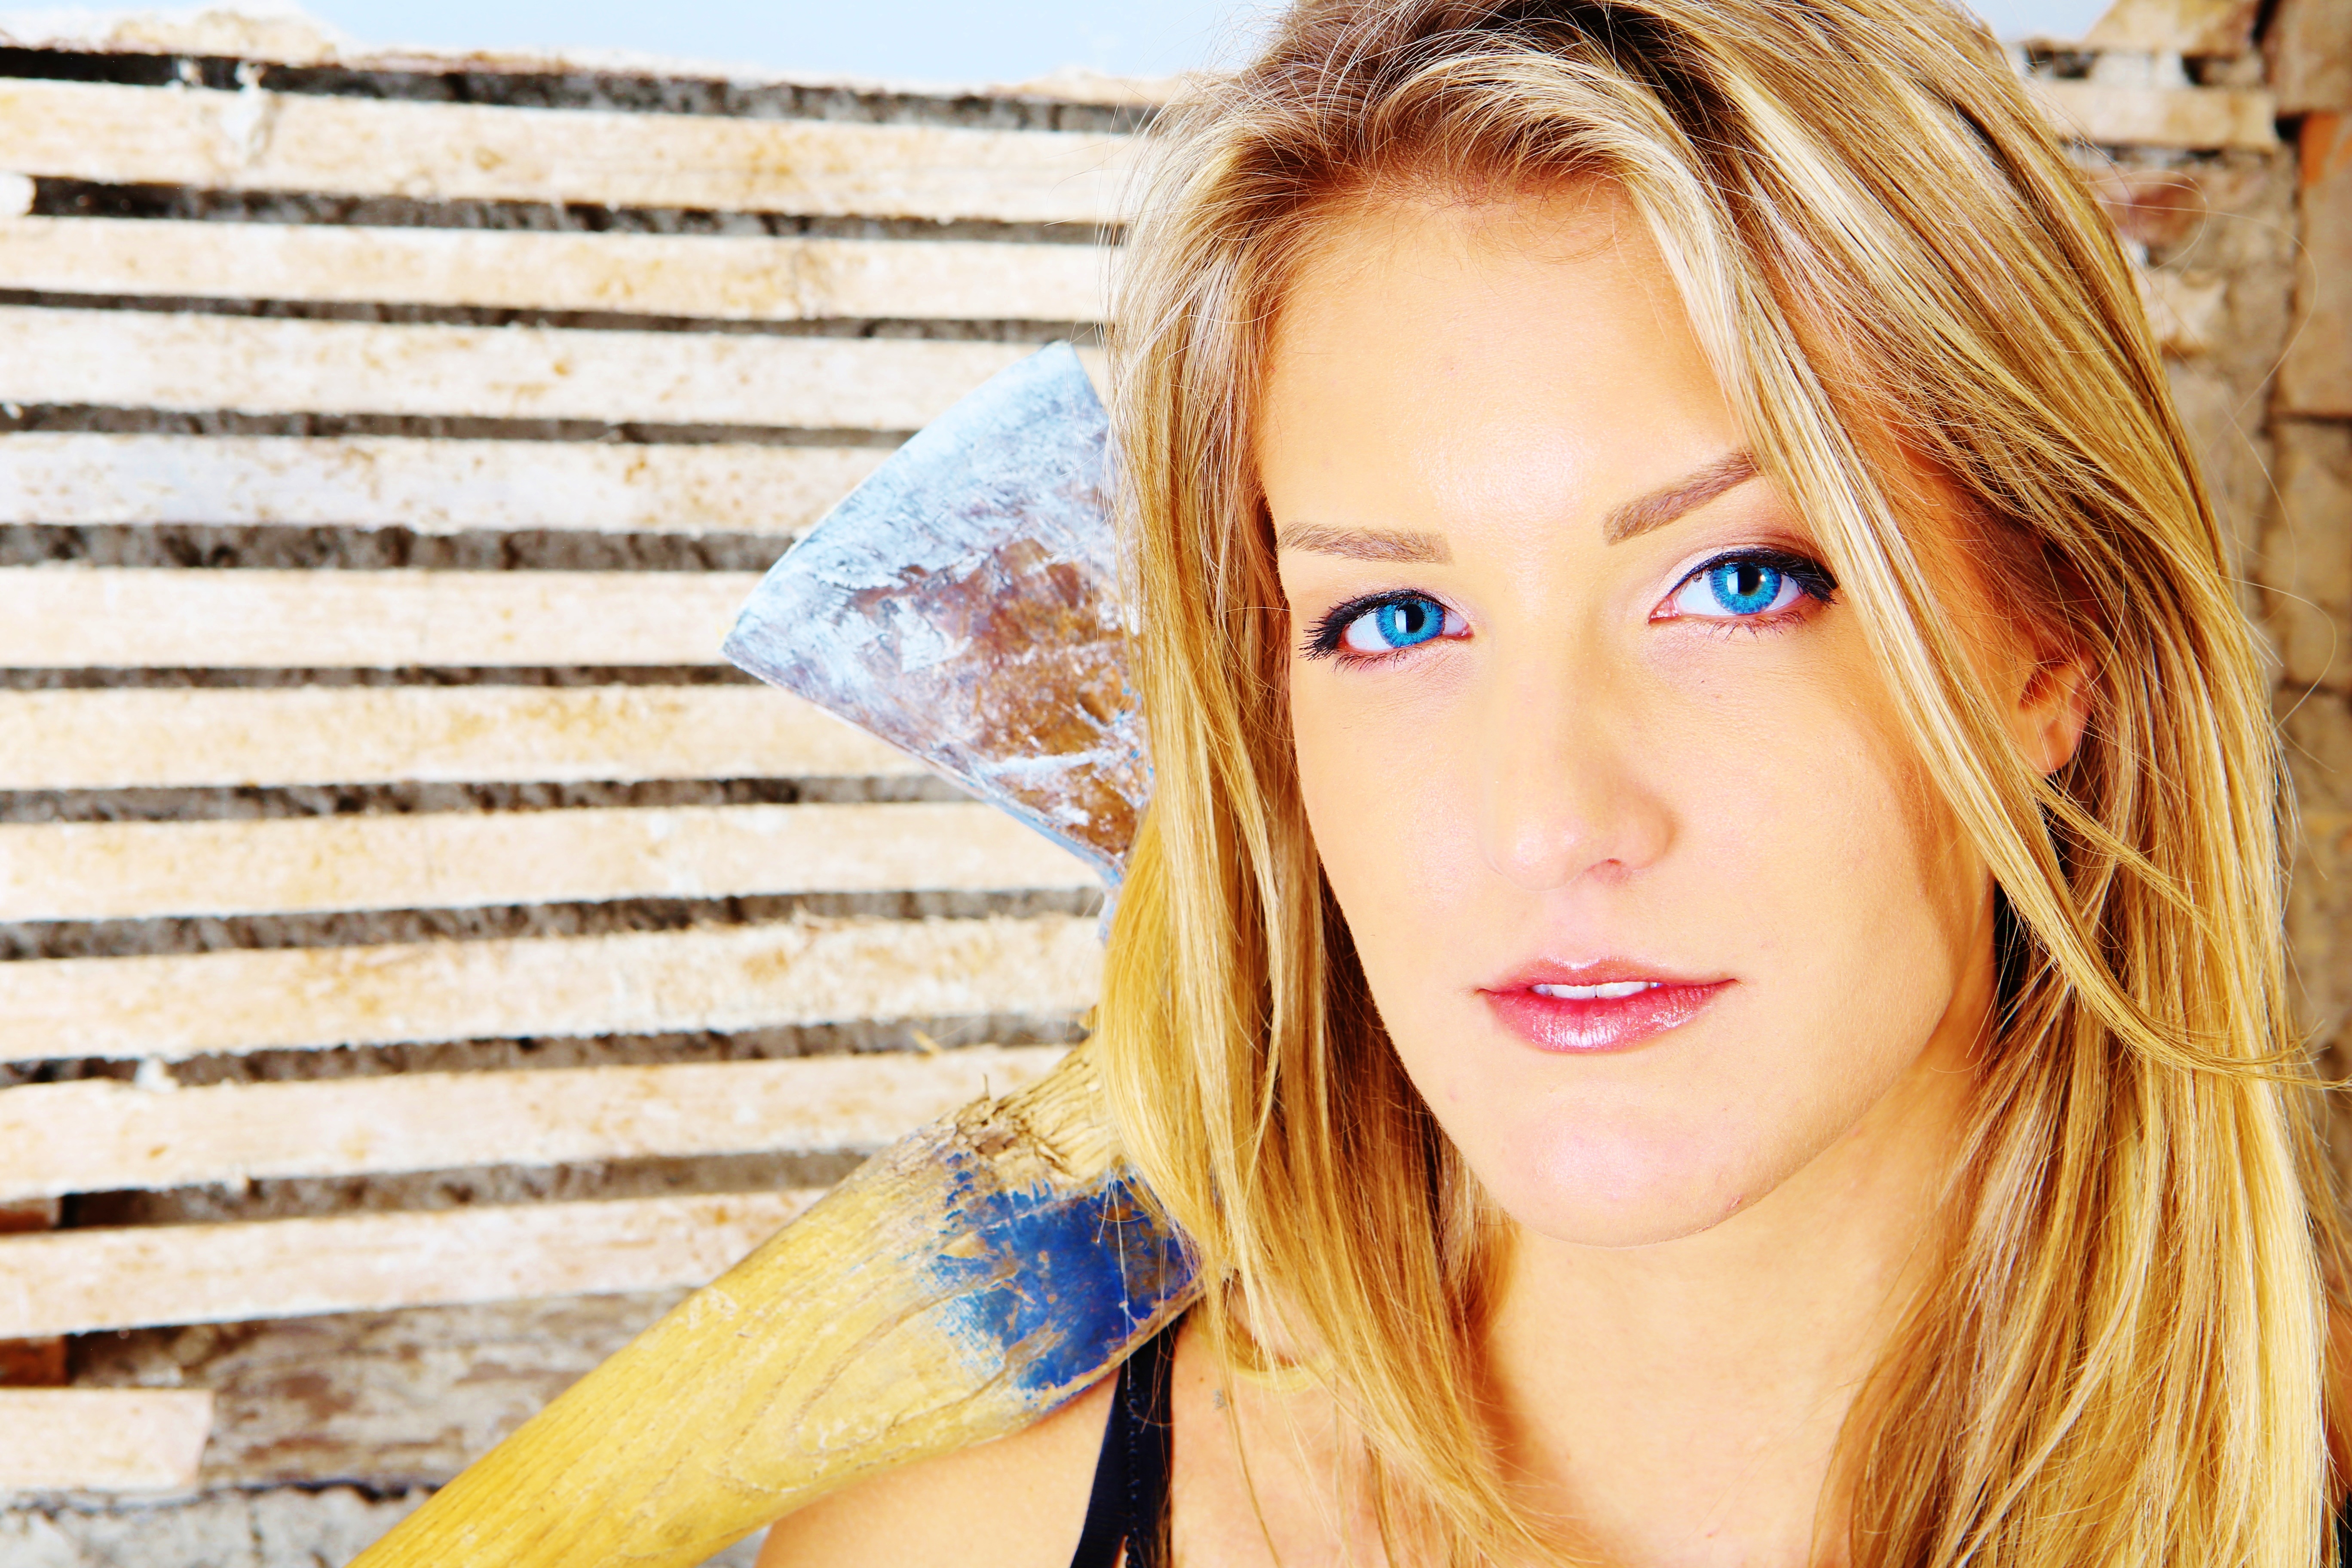
color, hair, face, person, blue, blond, nose, girl, beauty, photography, skin, eye, brown hair, hairstyle, head, long hair, model, close up, season, fashion, portrait photography, portrait, dress, spring, organ, photo shoot, supermodel, lip